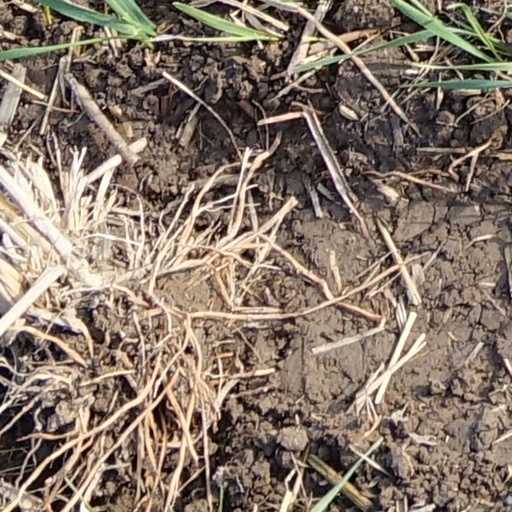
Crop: wheat